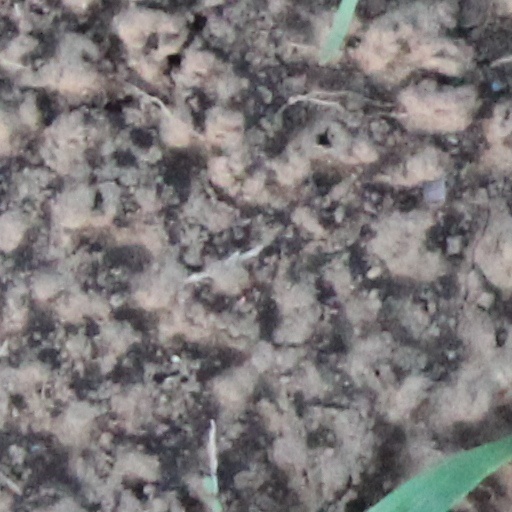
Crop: wheat